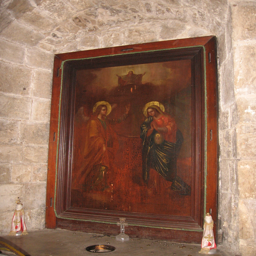
film character announces to person - a painting